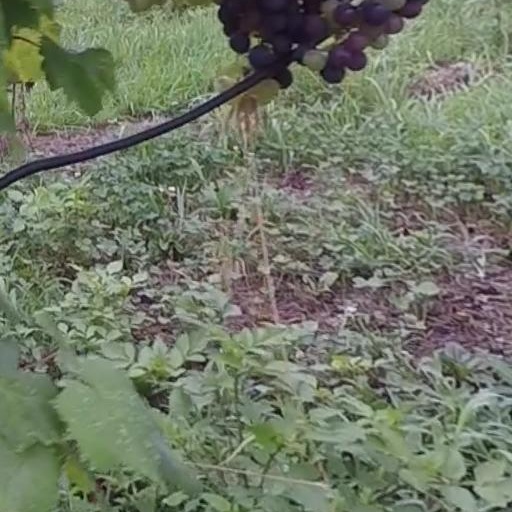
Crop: grape